Youth's Endearing Charm

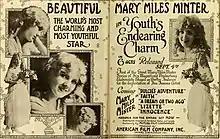

Youth's Endearing Charm (also known as Youth's Melting Pot) is a 1916 American silent drama film directed by William C. Dowlan. The film stars Mary Miles Minter, Wallace McDonald, and Harry von Meter. The script for the film was adapted by J. Edward Hungerford from a novel of the same name written by Maibelle Heikes Justice. This was Minter's first film with Mutual Film, having previously been with Metro Pictures. A print is preserved at the Library of Congress.